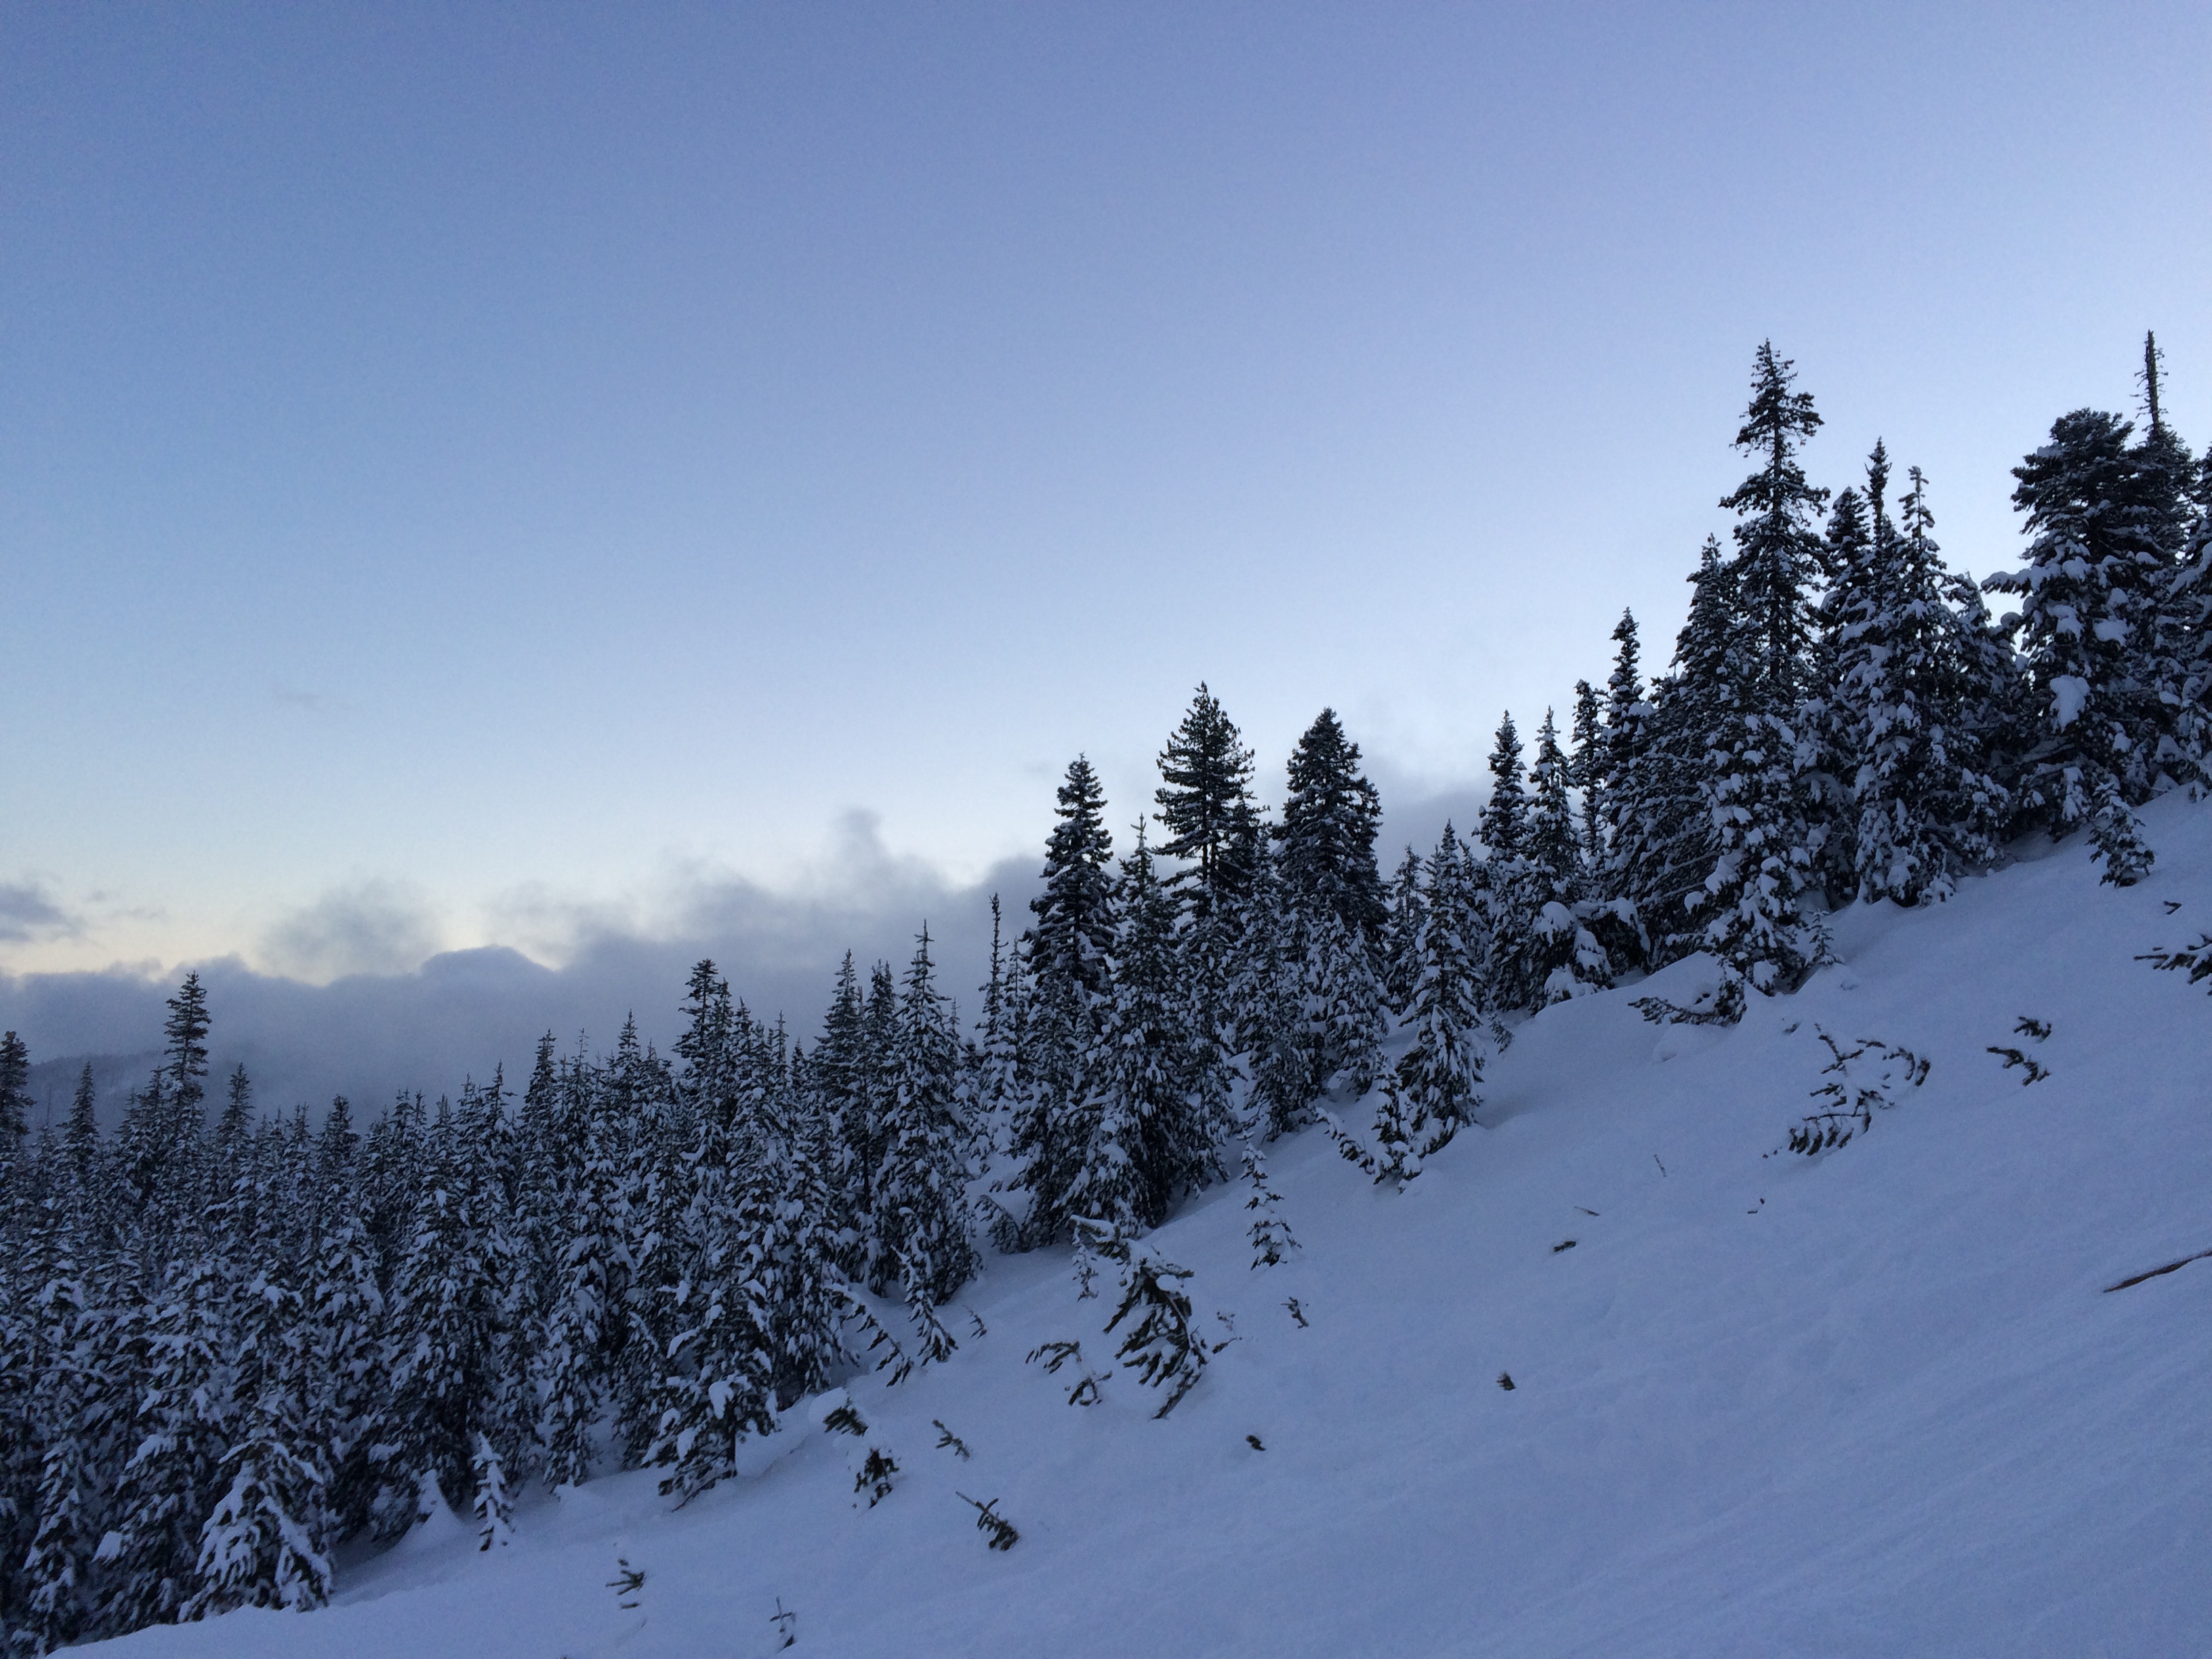
tree, forest, mountain, snow, winter, mountain range, weather, season, ridge, alps, footwear, mountainous landforms, geological phenomenon